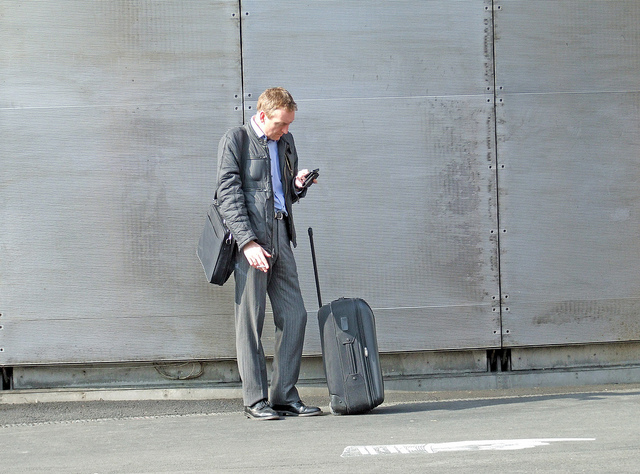
user: Given an image and a question. Answer the question in a short answer. Question: How many travel days is this bag for? Short Answer:
assistant: 2